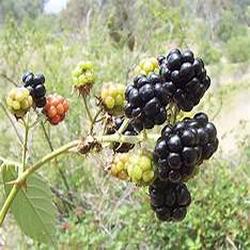
Label: Blackberry